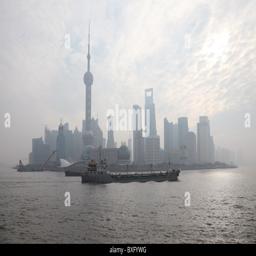
skyline at a misty day .